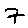
Label: 7